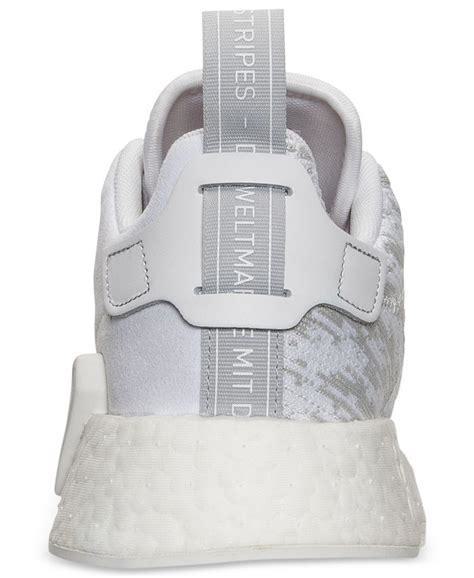
Brand: Adidas
Model: NMD R2